Feoktistov (crater)

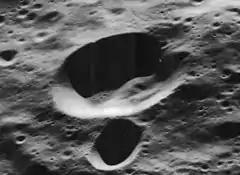
Oblique Lunar Orbiter 5 image

Feoktistov is a small lunar impact crater on the far side of the Moon. It lies in the northern hemisphere, to the northwest of the Mare Moscoviense. This crater has a small outward extension along the northern side, giving it the appearance of two overlapping craters that have merged. There are slight indentations of the rim along the east and northwest sides. The rim is otherwise rounded and not significantly worn. Apart from an irregular strip in the northeast, the floor is relatively featureless.